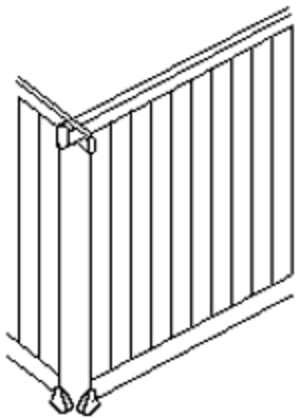
Une stavkirke ou stavkyrkje est une église médiévale en bois typique de la Norvège, bien que des fouilles laissent penser que d'autres églises de ce type aient pu exister ailleurs en Europe du Nord. On a répertorié environ 1 300 églises médiévales, dont 28 ont été sauvegardées en Norvège. On les appelle en français les « églises en bois debout » car des mâts ou poteaux sont utilisés pour soutenir le toit et l'élévation de la nef, mais aussi élever les murs.